Treasurer of Scotland

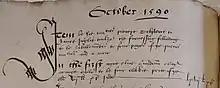
Entry in a duplicate treasurer's account for clothes made for four pages and an African servant of Anne of Denmark, known as the "Moir" in October 1590, National Records of Scotland.

The final audited accounts of the Lord High Treasurer were public records of Scotland. These survive as an almost complete record from 1473 to 1635 at the National Archives of Scotland in Edinburgh. Even the early accounts were written on paper rather than vellum. The Scots language was preferred over Latin for the expenditure or "discharge" side. The income, of rents and feudal duties, especially the fees on property transactions known as "compositions", was written in Latin. The record of expenses varies considerably over the reigns. For example, as Regent, Mary of Guise paid for her stable, costume, and wardrobe separately and these expenses do not occur in her treasurer's accounts.